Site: brandenburg
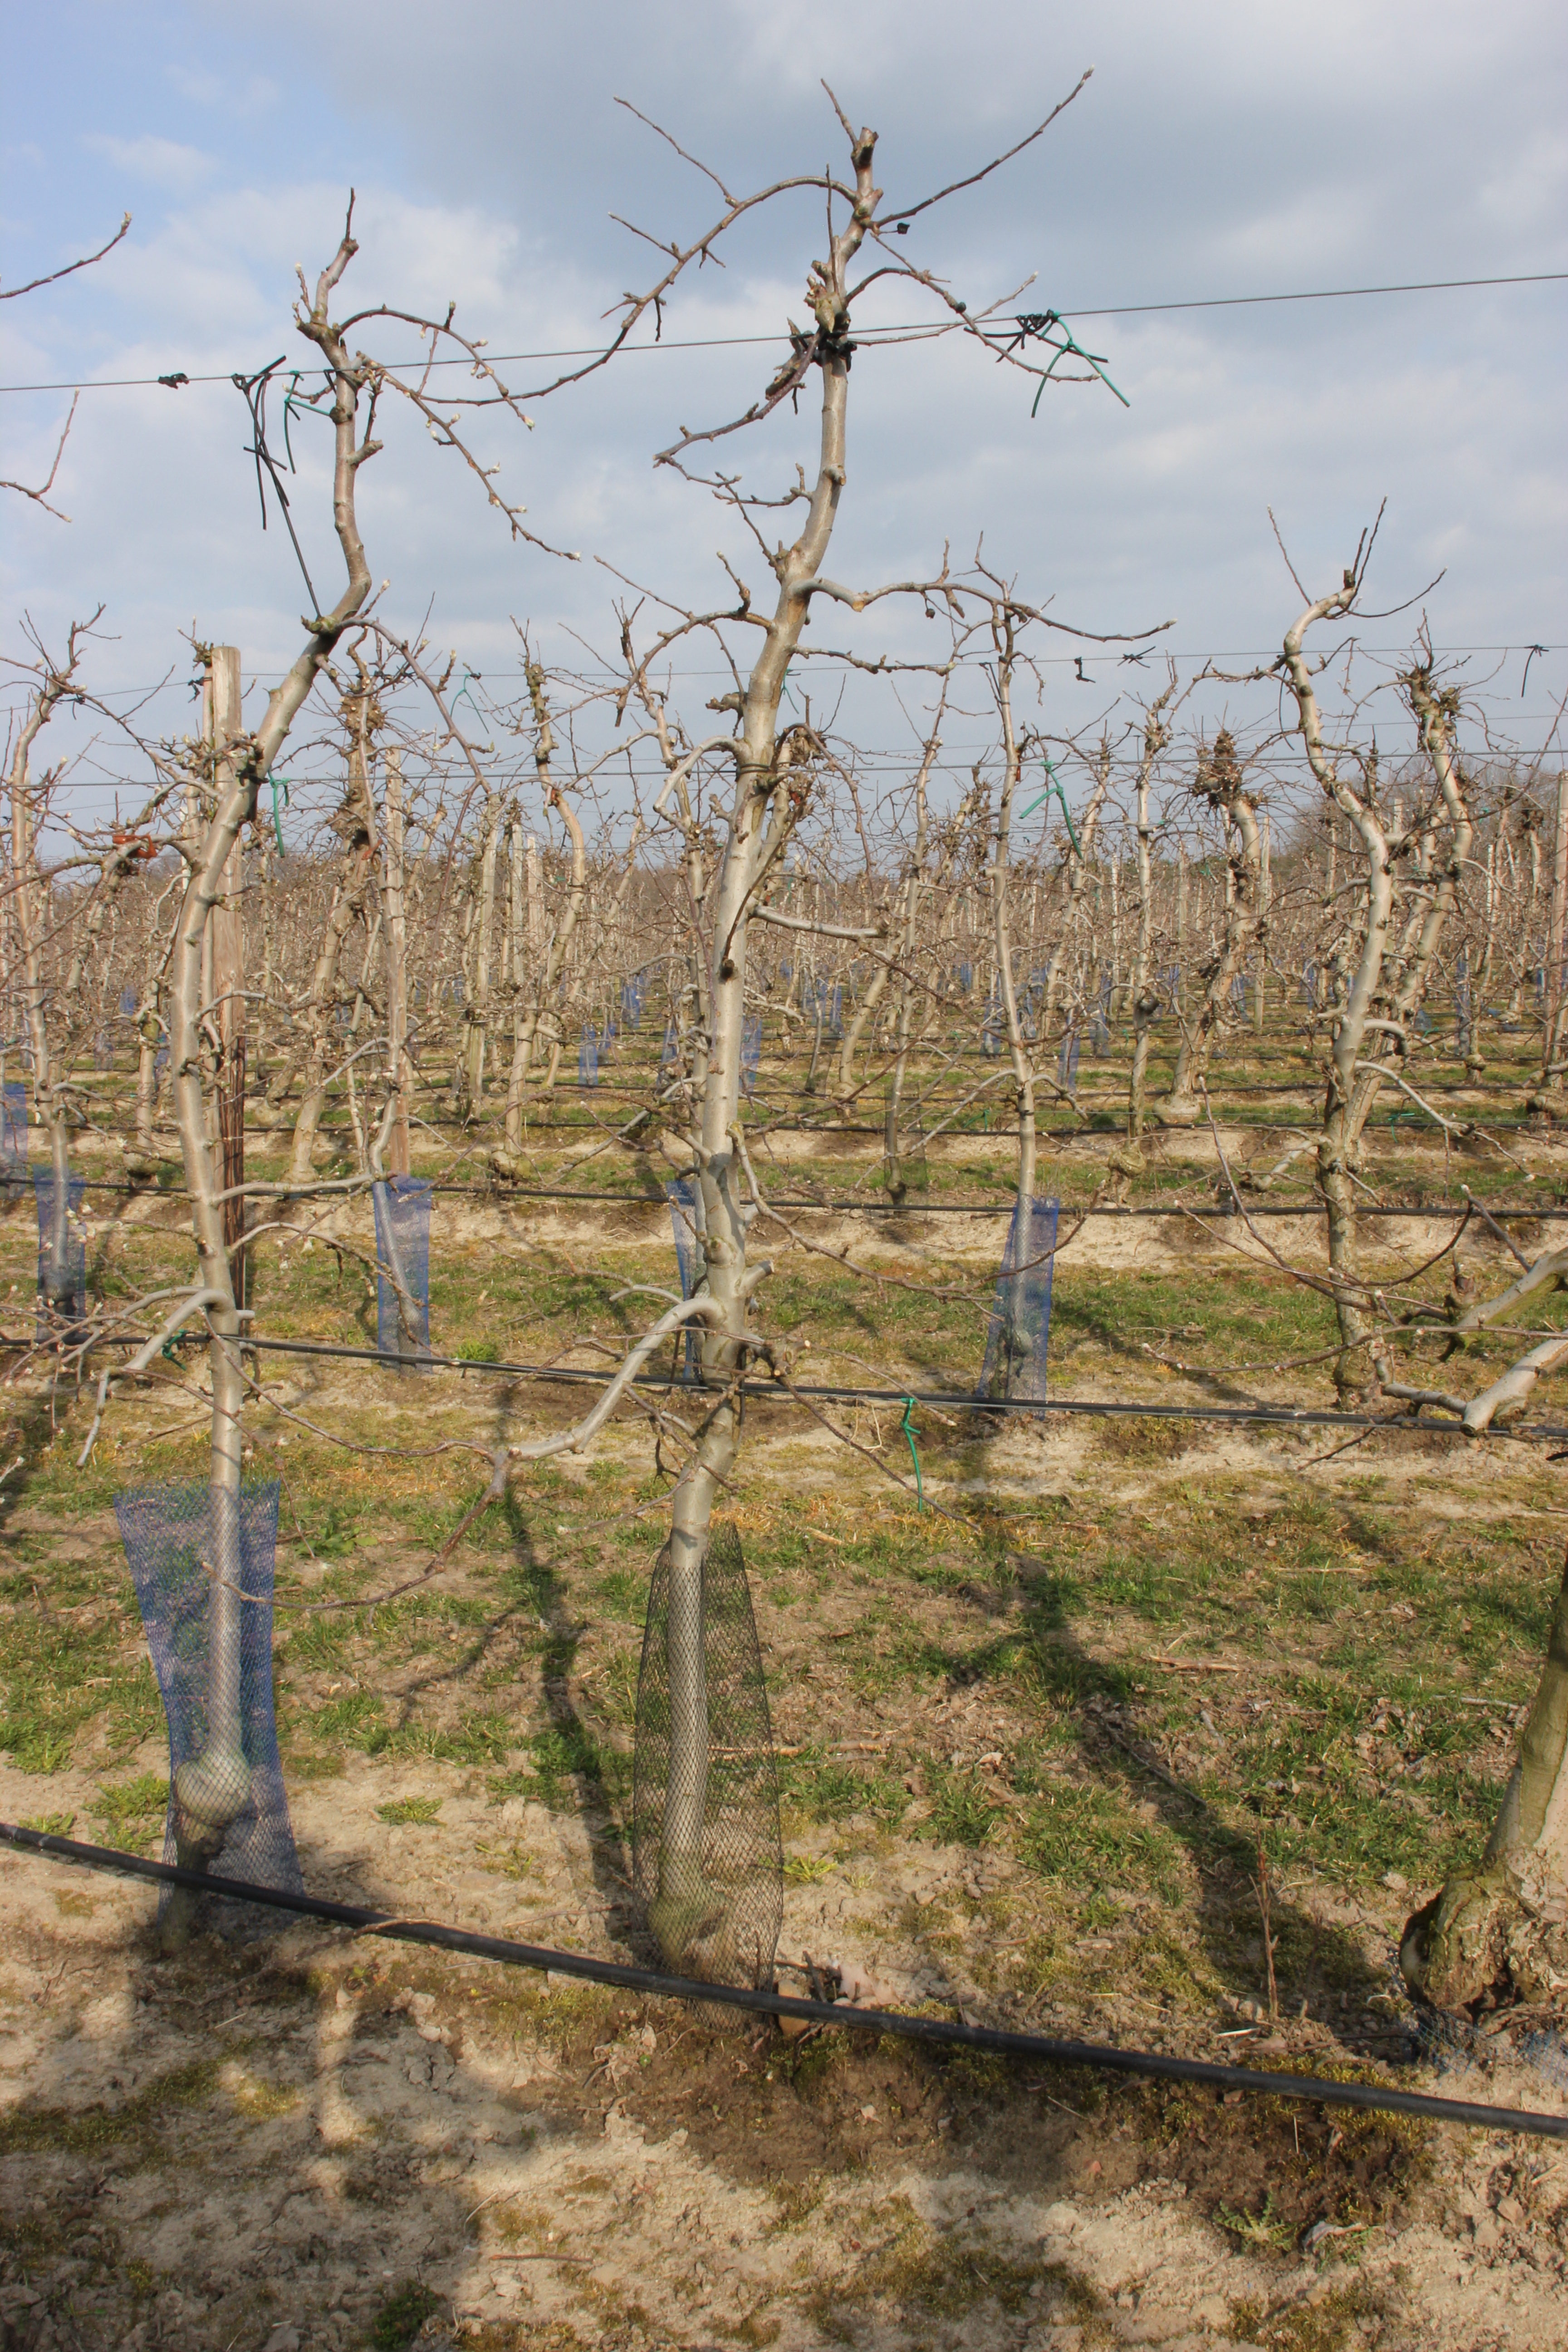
Growth stage (BBCH 03): Bud development